Autopsy

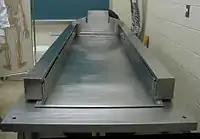
Cadaver dissection tables are similar to those used in medical or forensic autopsies.

The body is received at a medical examiner's office, municipal mortuary, or hospital in a body bag or evidence sheet. A new body bag is used for each body to ensure that only evidence from that body is contained within the bag. Evidence sheets are an alternative way to transport the body. An evidence sheet is a sterile sheet that covers the body when it is moved. If it is believed there may be any significant evidence on the hands, for example, gunshot residue or skin under the fingernails, a separate paper sack is put around each hand and taped shut around the wrist.